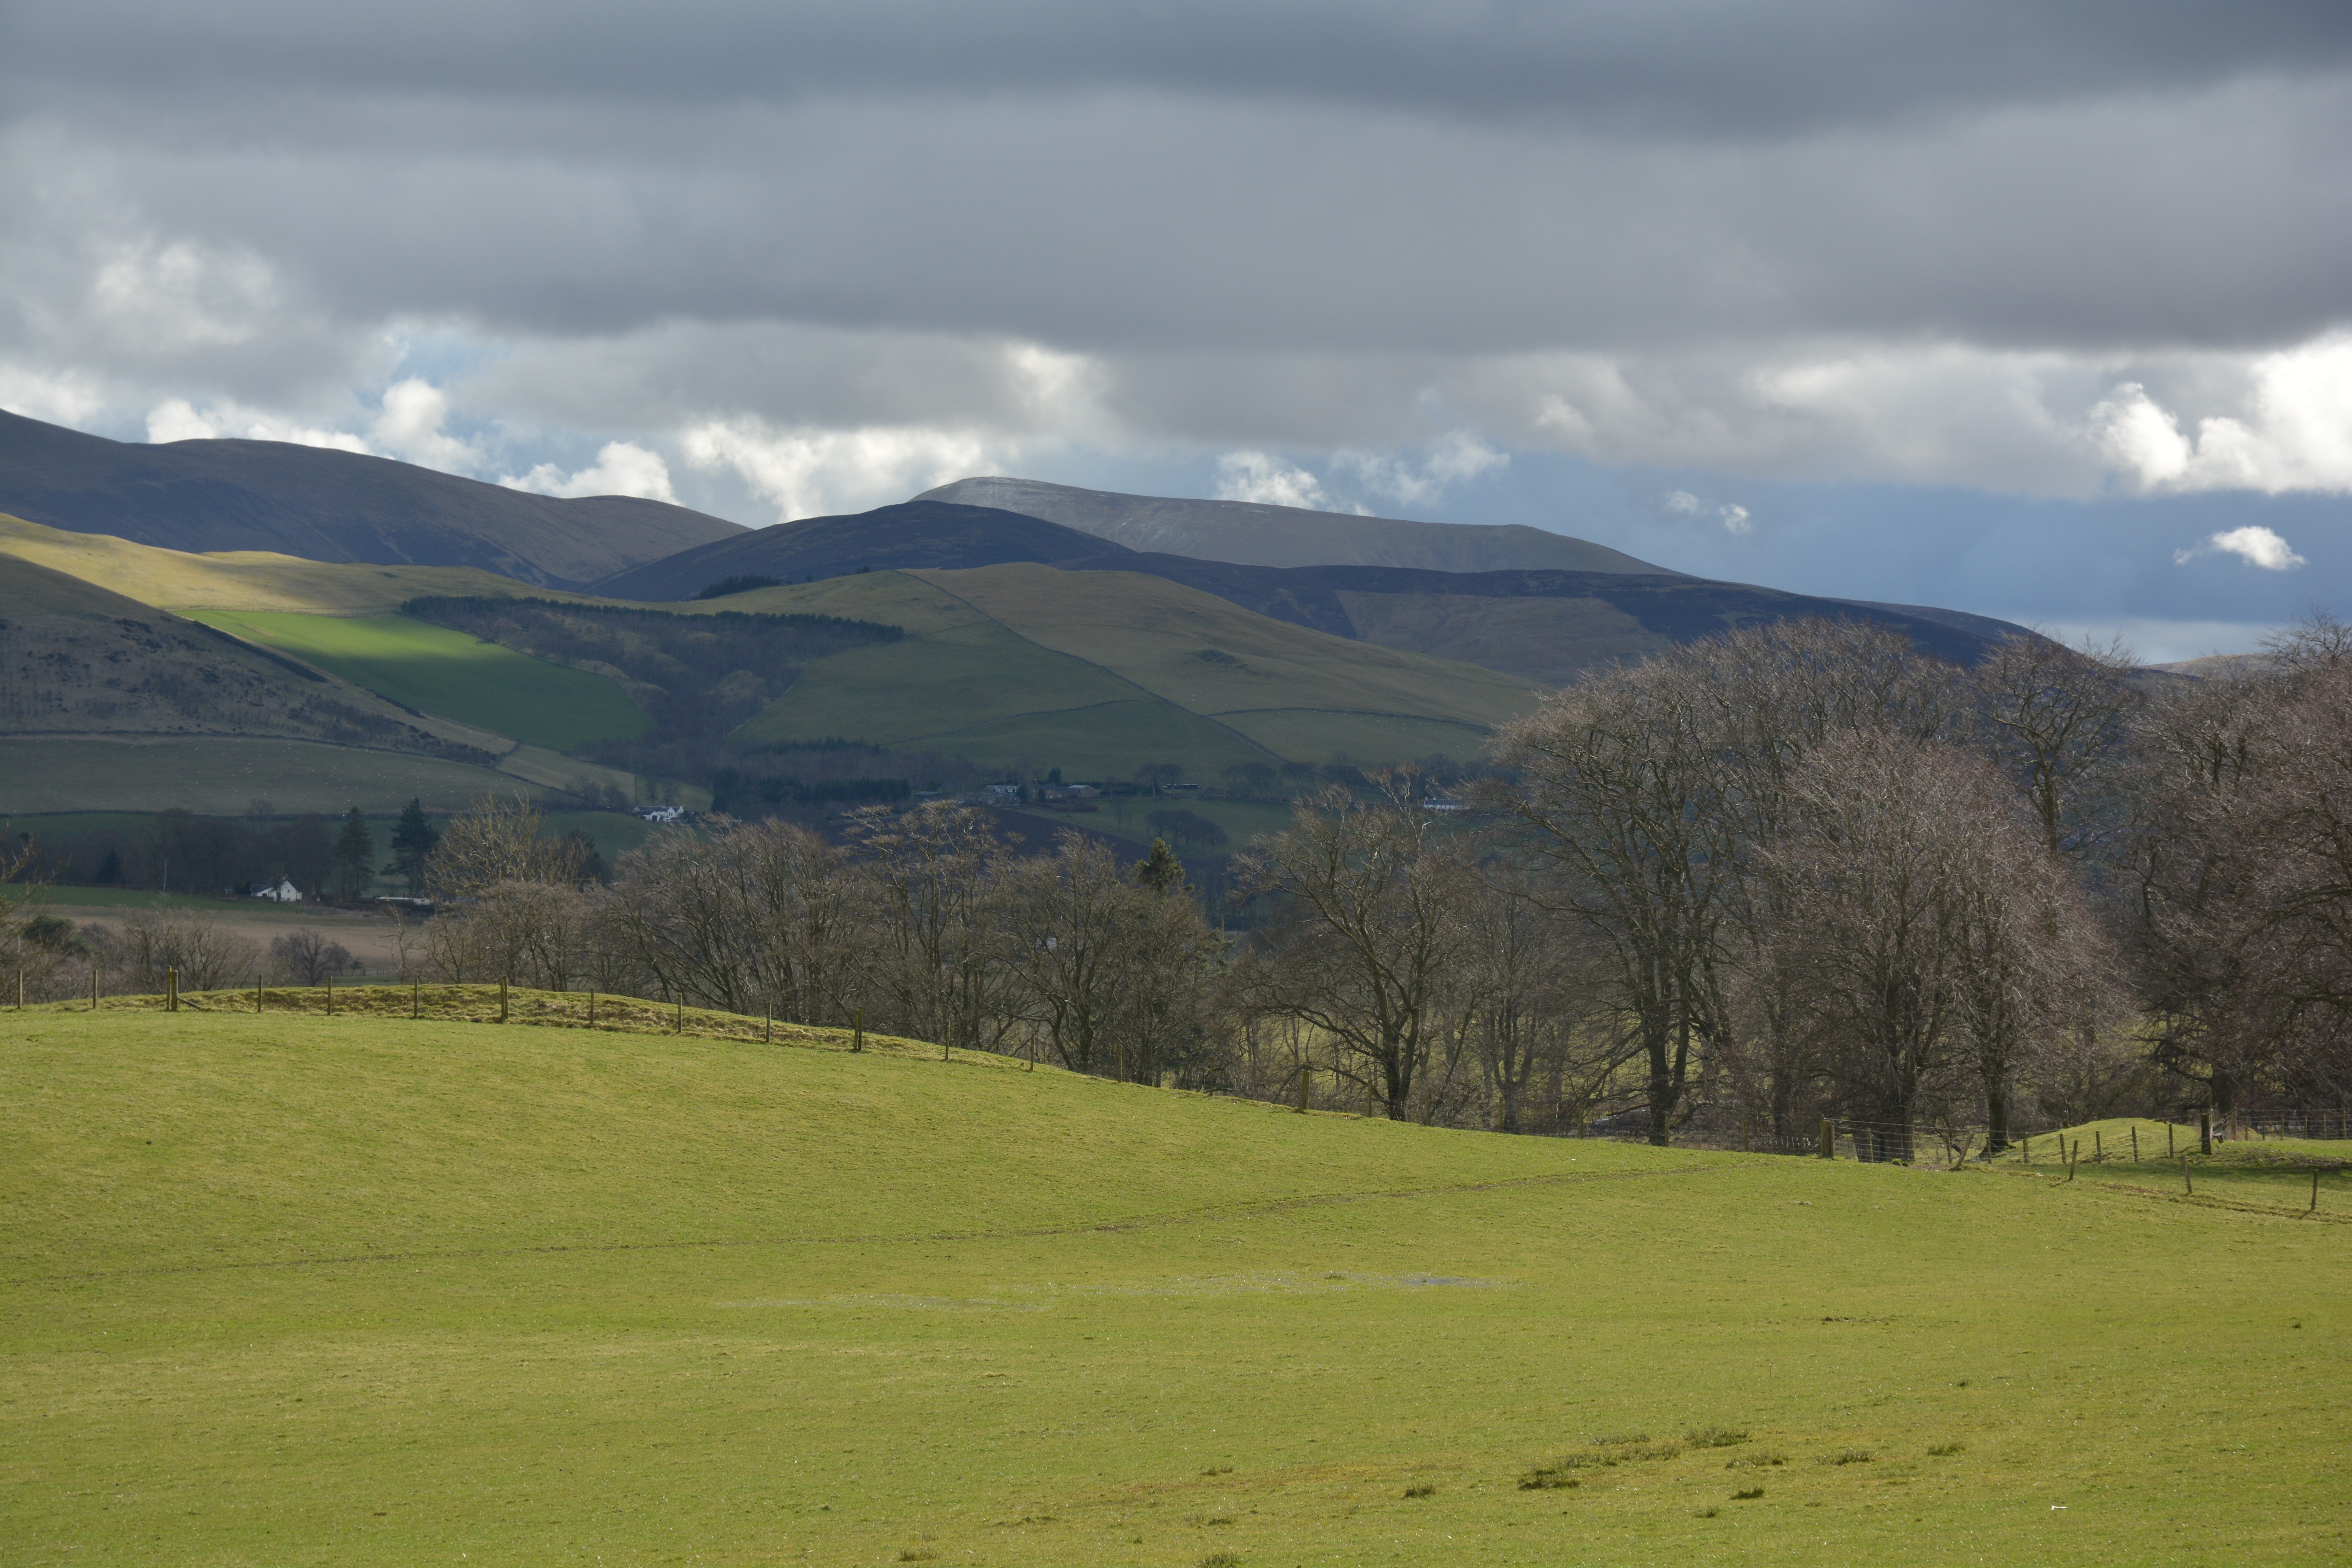
landscape, tree, nature, grass, mountain, cloud, sun, field, meadow, countryside, hill, lake, valley, mountain range, green, scenic, pasture, scenery, shadow, reservoir, agriculture, highland, plain, uk, alps, grassland, plateau, scotland, scottish, fell, loch, rural area, landform, geographical feature, atmospheric phenomenon, mountainous landforms